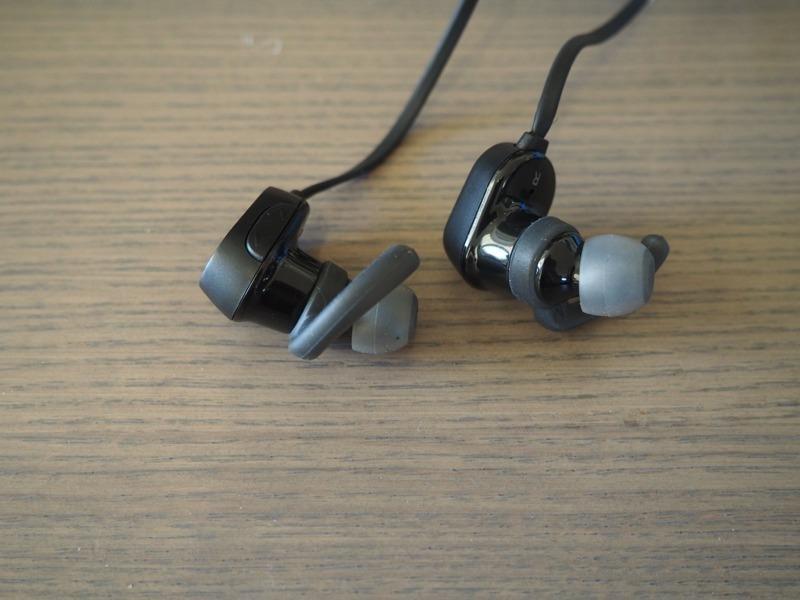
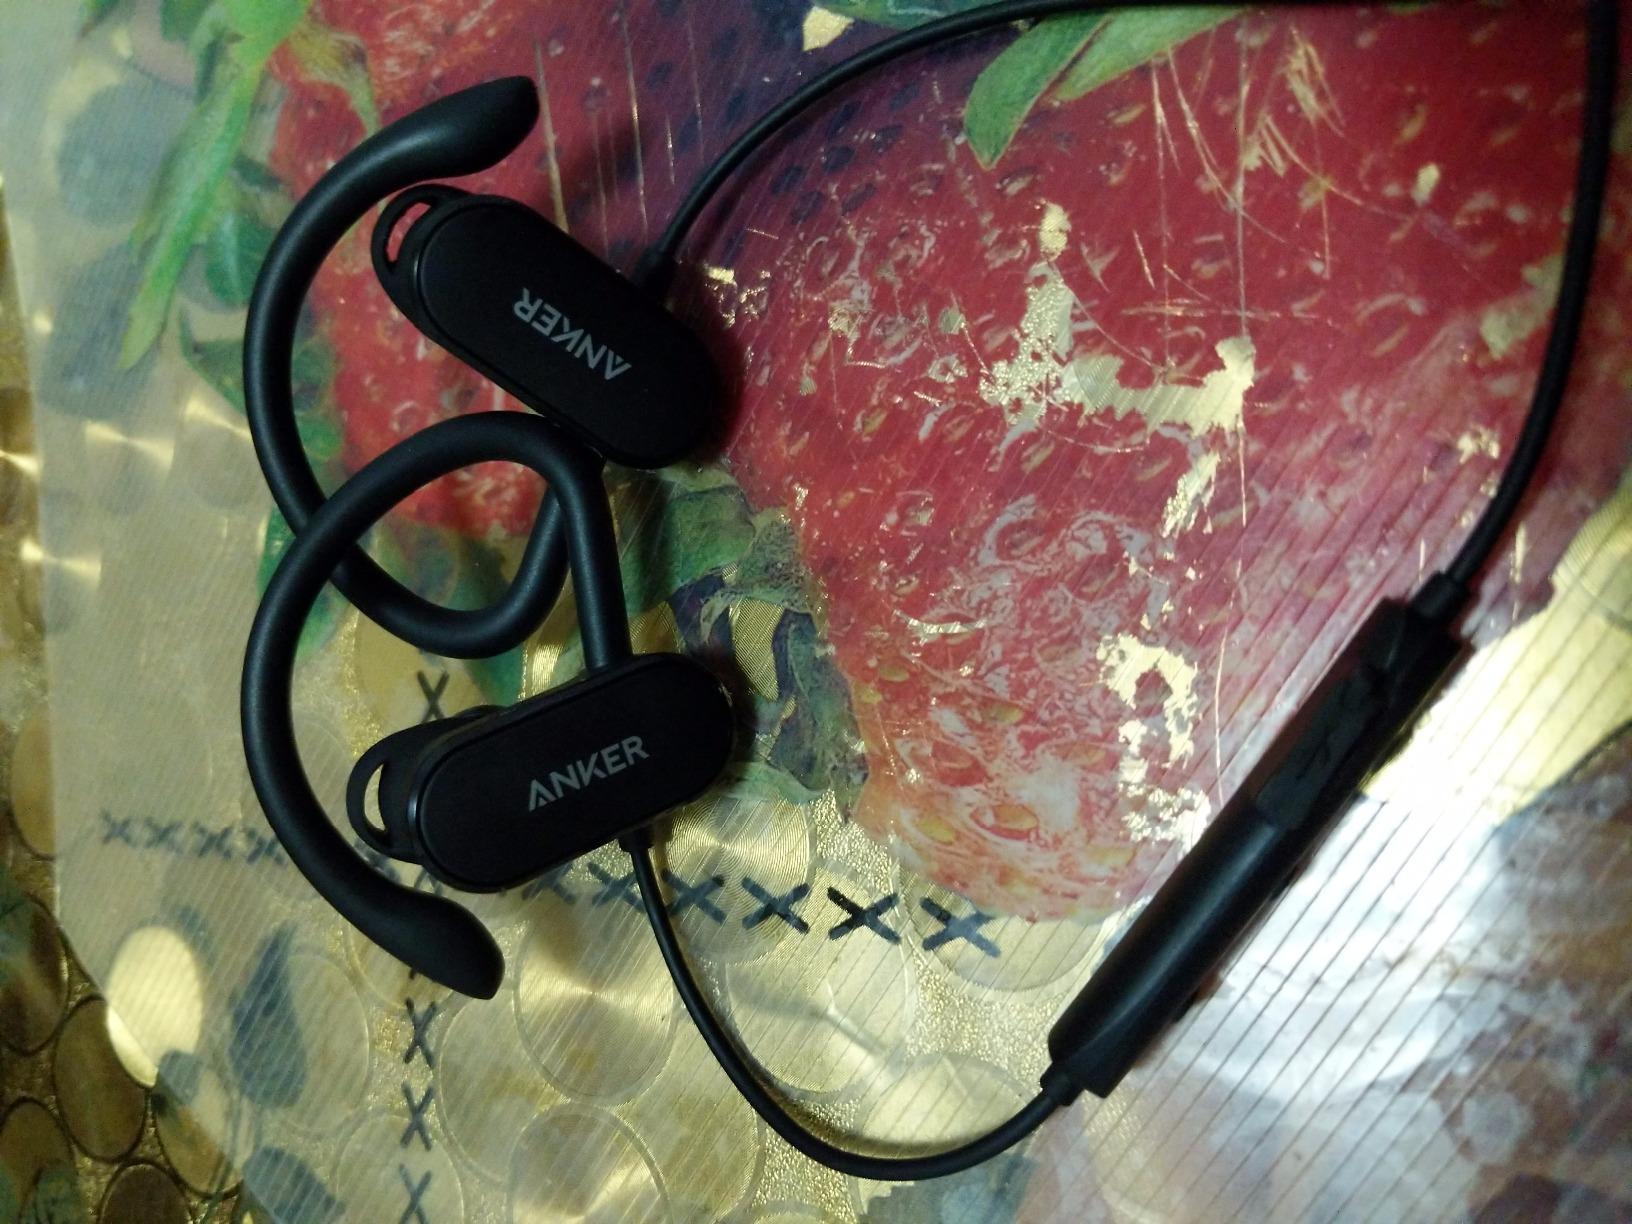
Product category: headphones
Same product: no